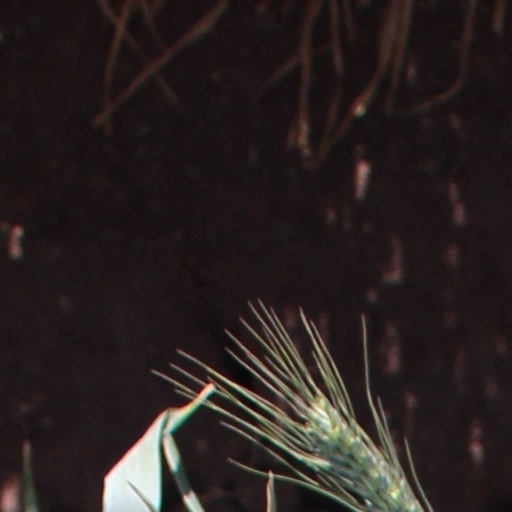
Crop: wheat